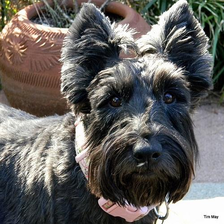
Species: dog
Breed: scottish terrier